Peru

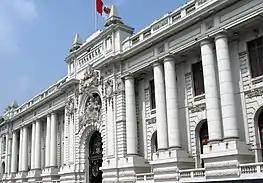

The Peruvian armed forces, frustrated with the inability of the García administration to handle the nation's crises, drafted the Plan Verde, which involved the genocide of impoverished and indigenous Peruvians, the control or censorship of the media in Peru, and the establishment of a neoliberal economy controlled by a military junta. Alberto Fujimori assumed the presidency in 1990 and, according to the head of the National Intelligence Service (SIN) Rospigliosi, an understanding was established between Fujimori, Vladimiro Montesinos, and some of the military officers involved in Plan Verde to abide by the military's demands prior to Fujimori's inauguration. Fujimori would go on to adopt many of the policies outlined in Plan Verde, which led to a precitious drop in inflation from 7,650% at the start of 1990 to 139% in 1991 and 57% in 1992. When Fujimori faced opposition to his reform efforts, he dissolved Congress, suspending the judiciary, arresting several opposition leaders and assuming full powers in the "auto-golpe" ("self-coup") of 5 April 1992. He then revised the constitution, called new congressional elections, and implemented substantial economic reform, including privatization of numerous state-owned companies, creation of an investment-friendly climate, and sound management of the economy. Nonetheless, these policies did not benefit the poorest much, and inequality persisted despite Fujimori's economic achievements.